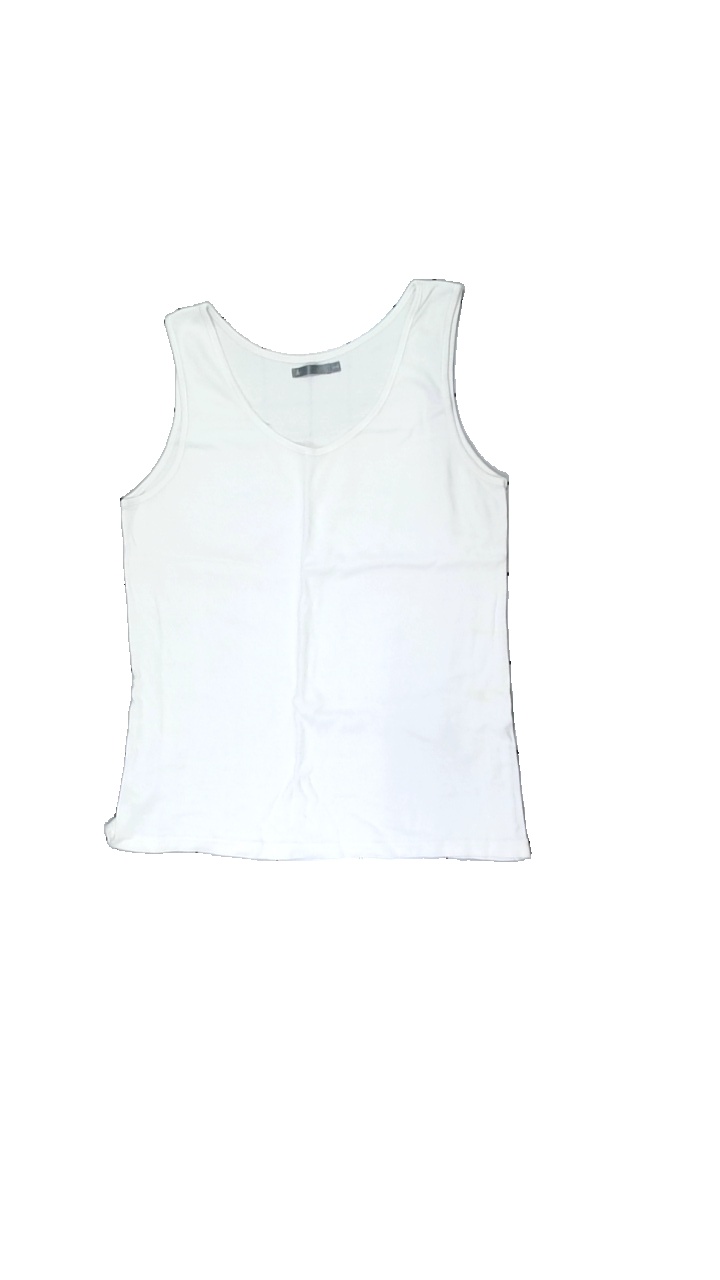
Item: Tank Top (Ladies)
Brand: Åhlens
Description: vitt linne med gula fläckar
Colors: White
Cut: Regular
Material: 100% cotton
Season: Summer
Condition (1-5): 3
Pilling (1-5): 5
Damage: gula fläckar
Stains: Minor
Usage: Export
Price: <50